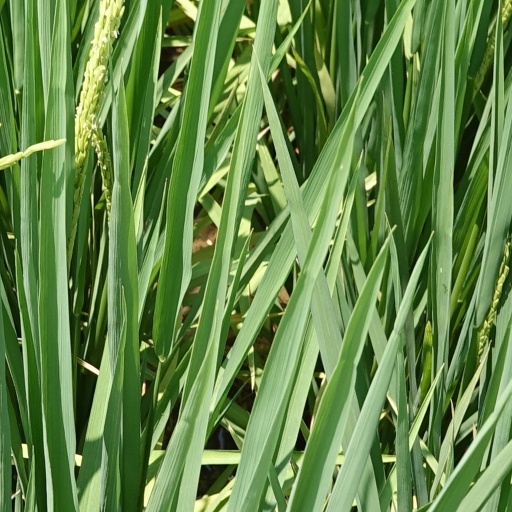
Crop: rice